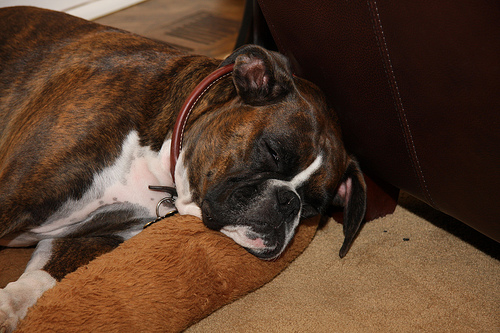
Animal: dog
Breed: boxer